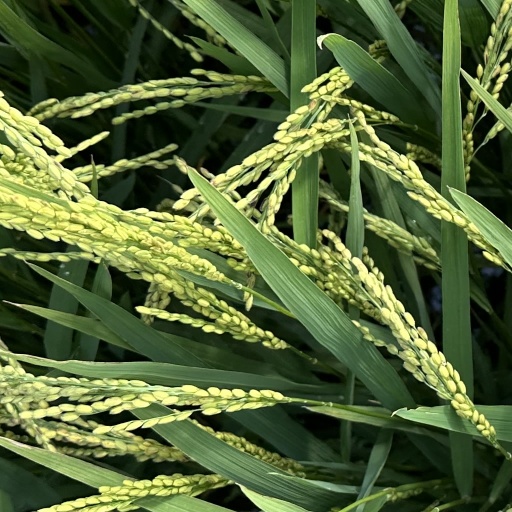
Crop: rice